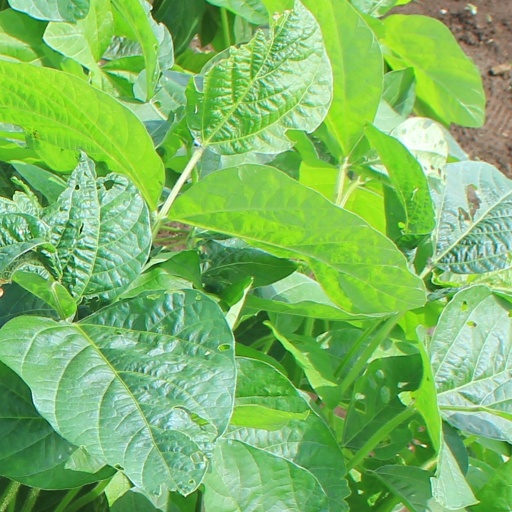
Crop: soybean